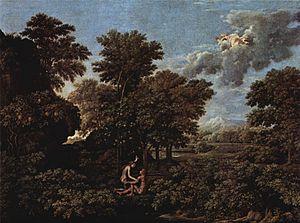
Les Saisons est le dernier ensemble de peintures à l'huile réalisées par le peintre français Nicolas Poussin. C'est un cycle de quatre toiles représentant chacune une saison. Elles ont été peintes à Rome entre 1660 et 1664 pour le duc de Richelieu, le neveu du cardinal de Richelieu.